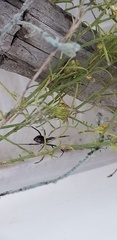
Species: Lactrodectus_hesperus